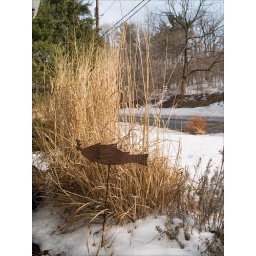
fish in grass 2